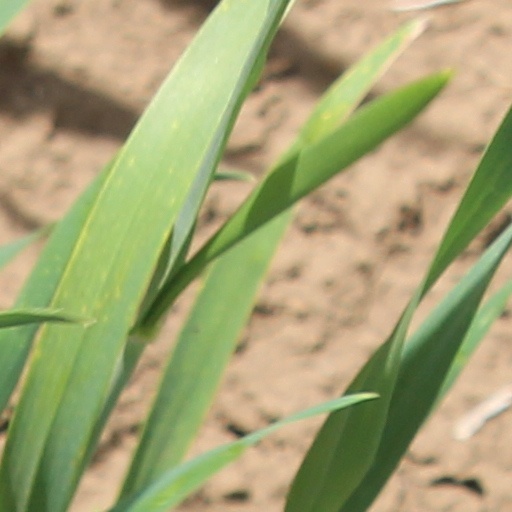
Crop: wheat